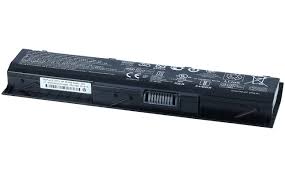
Waste category: battery